Skålvær Church

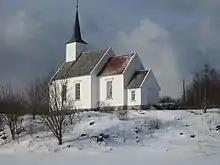
View of the church

Skålvær Church is a parish church of the Church of Norway in Alstahaug Municipality in Nordland county, Norway. It is located on the island of Skålvær. It is one of the churches for the Tjøtta parish which is part of the Nord-Helgeland prosti (deanery) in the Diocese of Sør-Hålogaland. The white, wooden church was built in a long church style in 1889 using plans drawn up by the architect Nils Kristian Andersen. The church seats about 200 people.